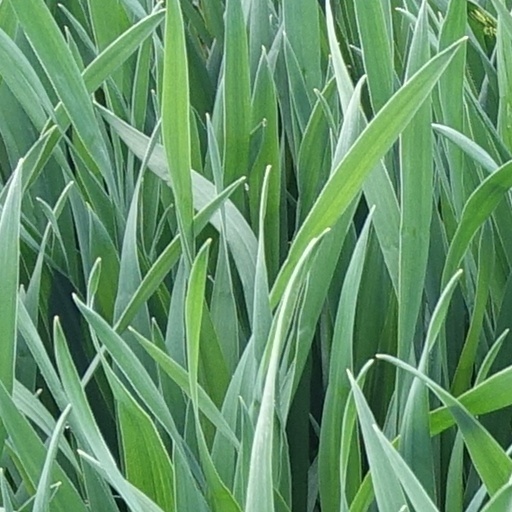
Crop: wheat